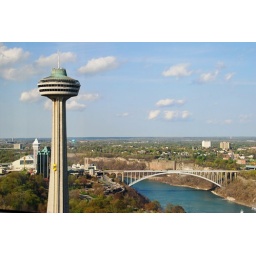
Skylon tower at Niagara Falls, with the Rainbow bridge in the middleground.